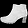
Label: Ankle boot